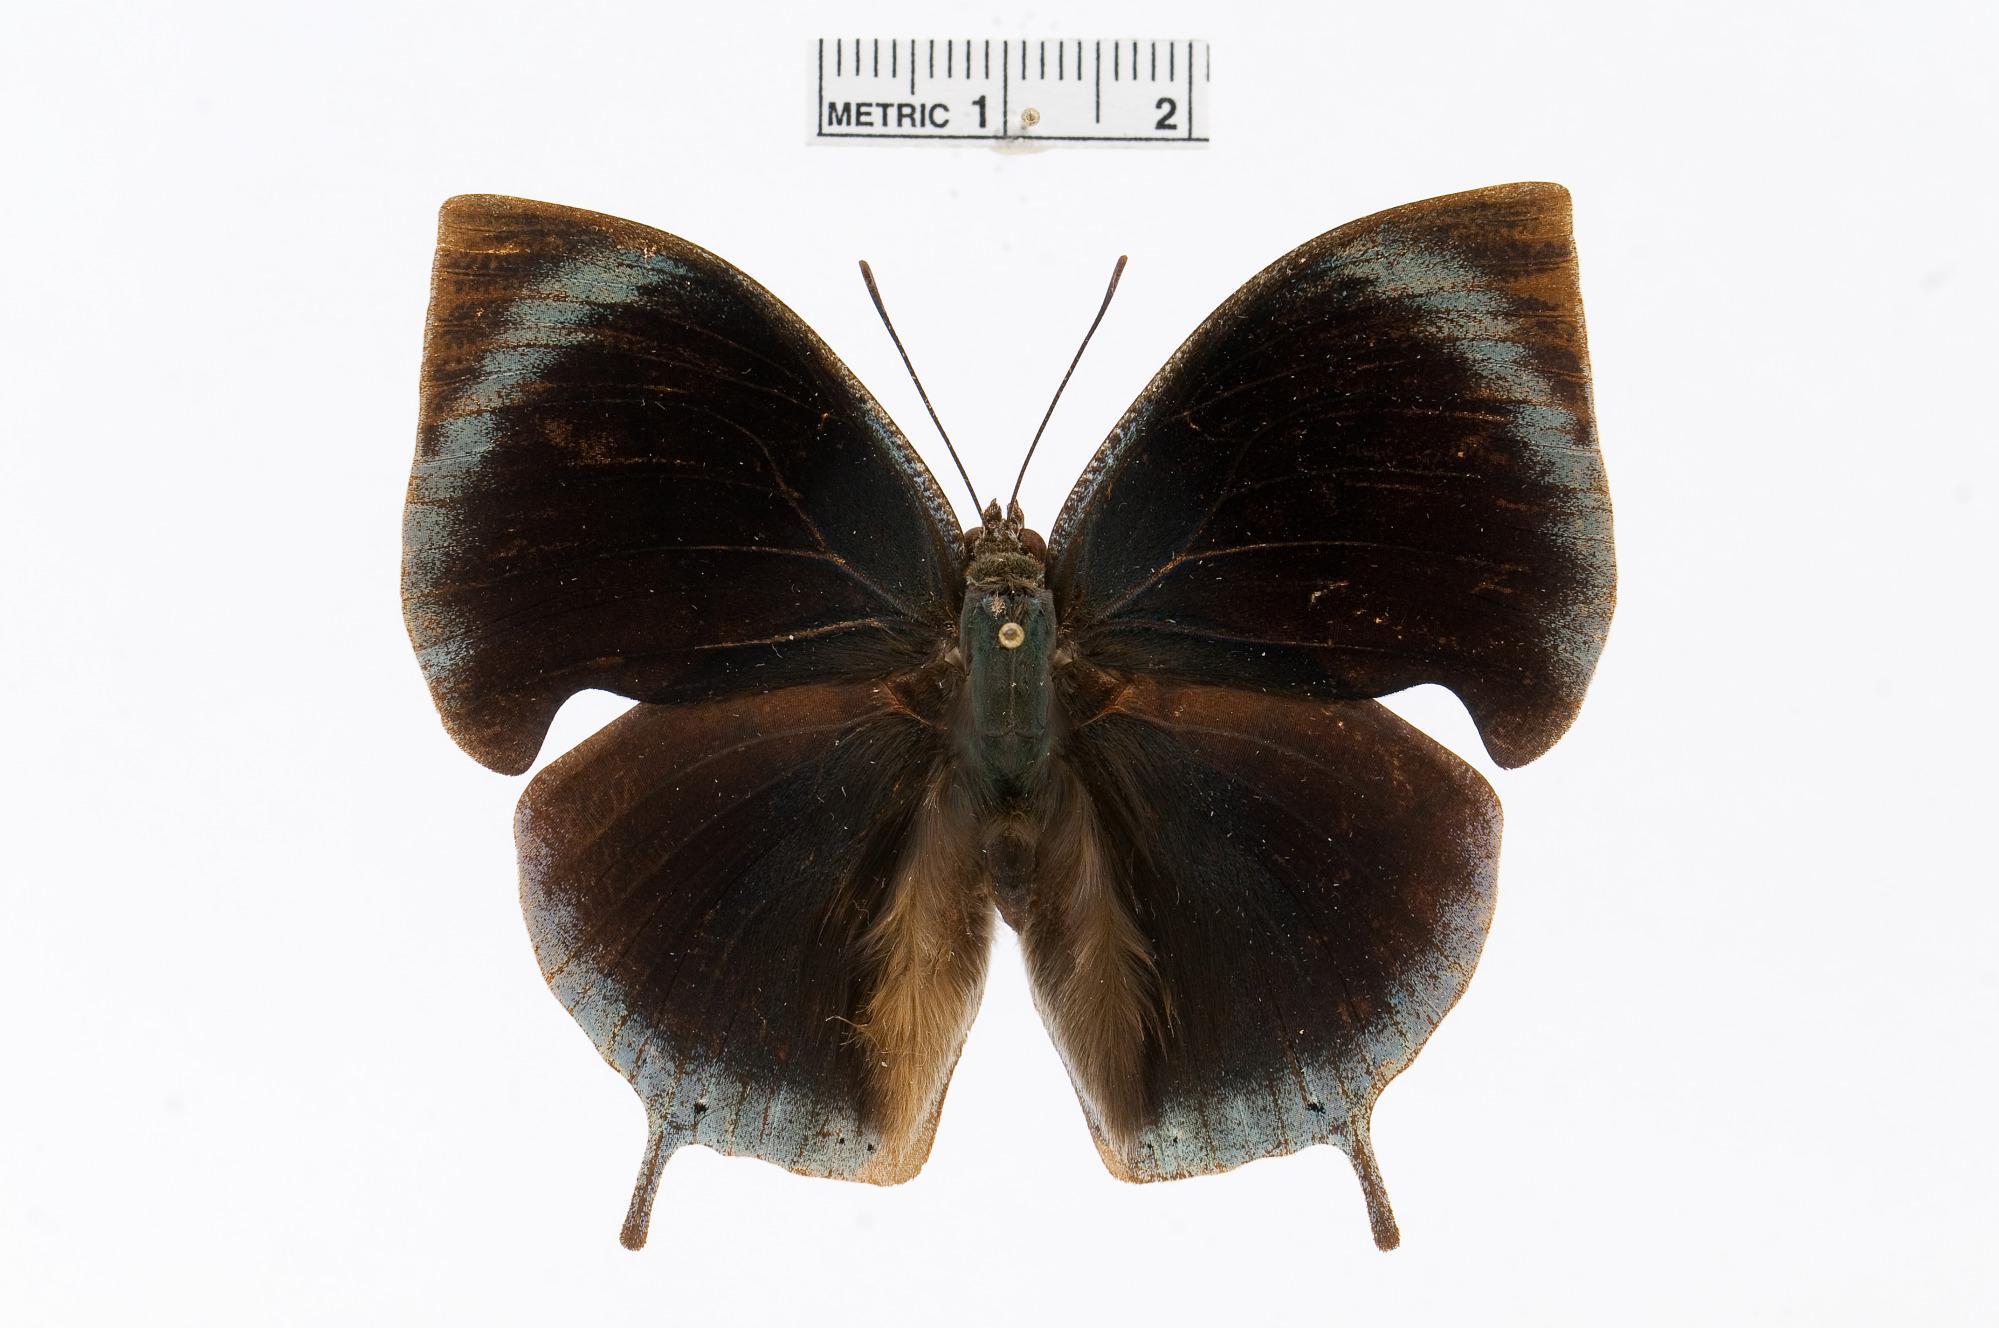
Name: Memphis philumena
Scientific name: Memphis philumena (Doubleday, 1849)
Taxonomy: Animalia, Arthropoda, Insecta, Lepidoptera, Nymphalidae, Charaxinae